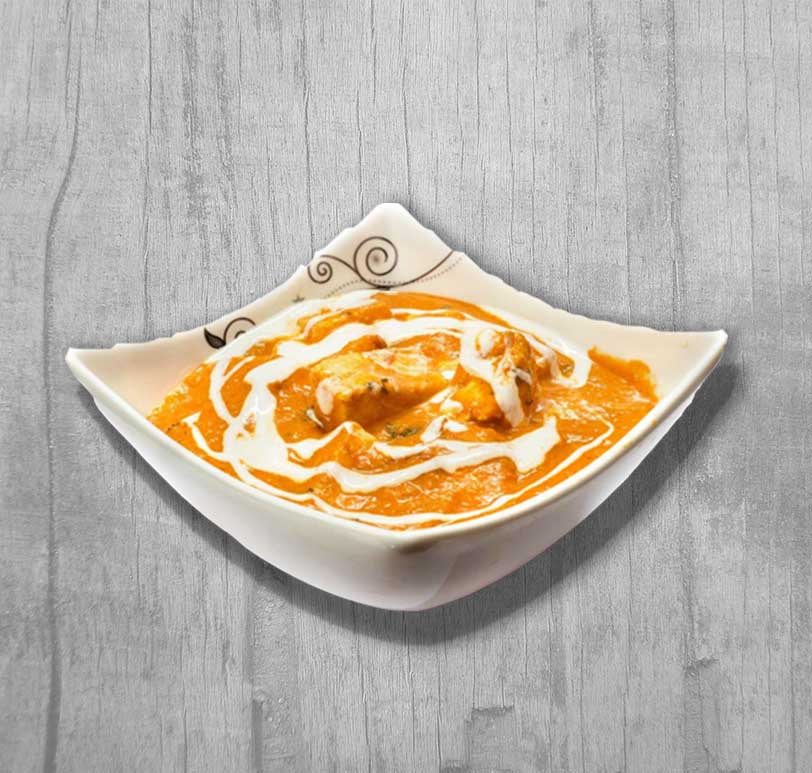
Dish: kadai_paneer